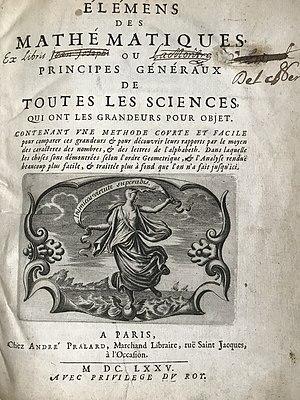
Page de titre d'un ouvrage de mathématiques écrit par l'oratorien Jean Prestet et publié en 1675 à Paris chez l'imprimeur André Pralard
Jean Prestet, né à 1648 à Chalon-sur-Saône et mort à Marines, près de Pontoise le 8 juin 1690, est un prêtre oratorien et un mathématicien. Il est connu en particulier pour ses Éléments de mathématiques, parus en français en 1675, où il cherche à fonder les mathématiques sur l’arithmétique et l’algèbre plutôt que sur la géométrie.